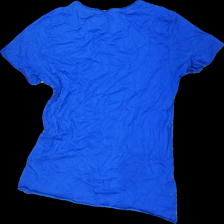
View: back
Type: T-shirt
Category: Ladies
Brand: Not in the list
Brand text on label: C'est normal
Colors: Blue
Material: 100% Cotton
Pattern: Logo print
Cut: Regular, C-collar
Size: XL
Damage: stain
Damage location: bottom center
Price range: 100-150
Recommended usage: Reuse
Description: Blue t-shirt with logo print